Air Traffic Controller (series)

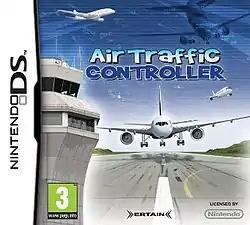

is a simulation computer game series, developed by TechnoBrain, that simulates the operation of an airport. The games simulate the job of an air traffic controller. The player's mission is to direct planes onto the correct ILS, land them on the runway, taxi them to the correct gate, and to direct takeoffs.